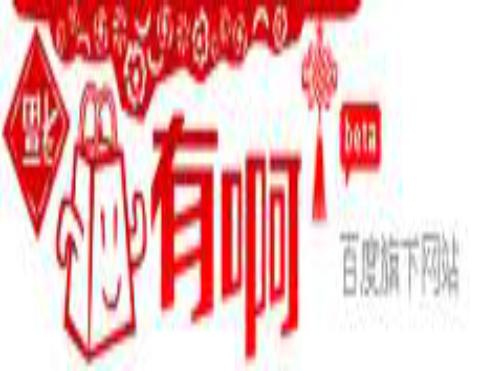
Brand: BaDuYoua
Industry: Others